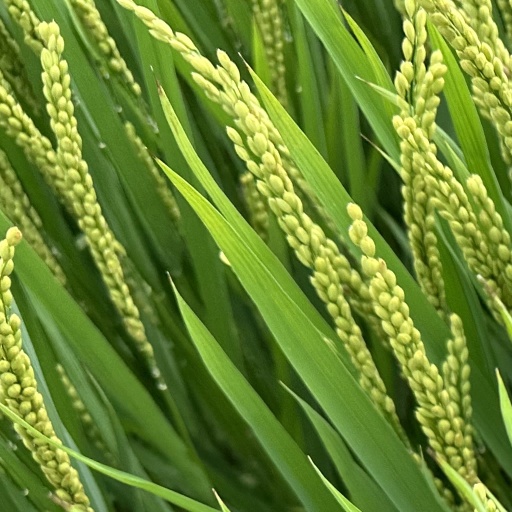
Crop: rice